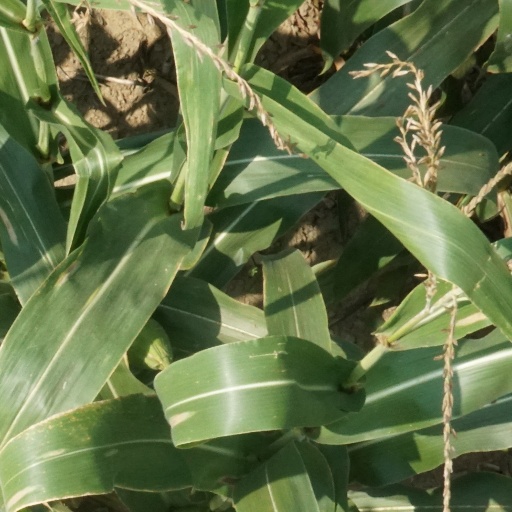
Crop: maize; corn